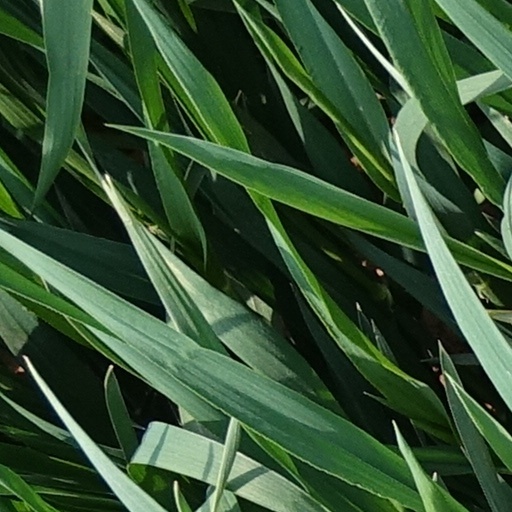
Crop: wheat